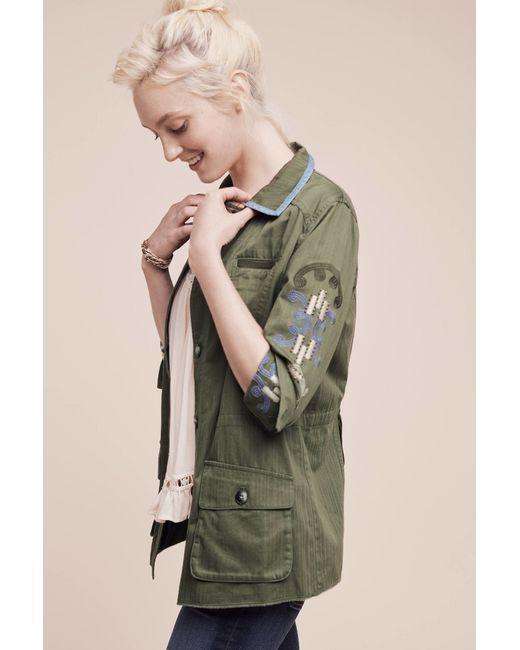
damen, lässig, Seegrün, Stickerei, volle Ärmel, streifenmuster, Baumwollmischung, Jacke